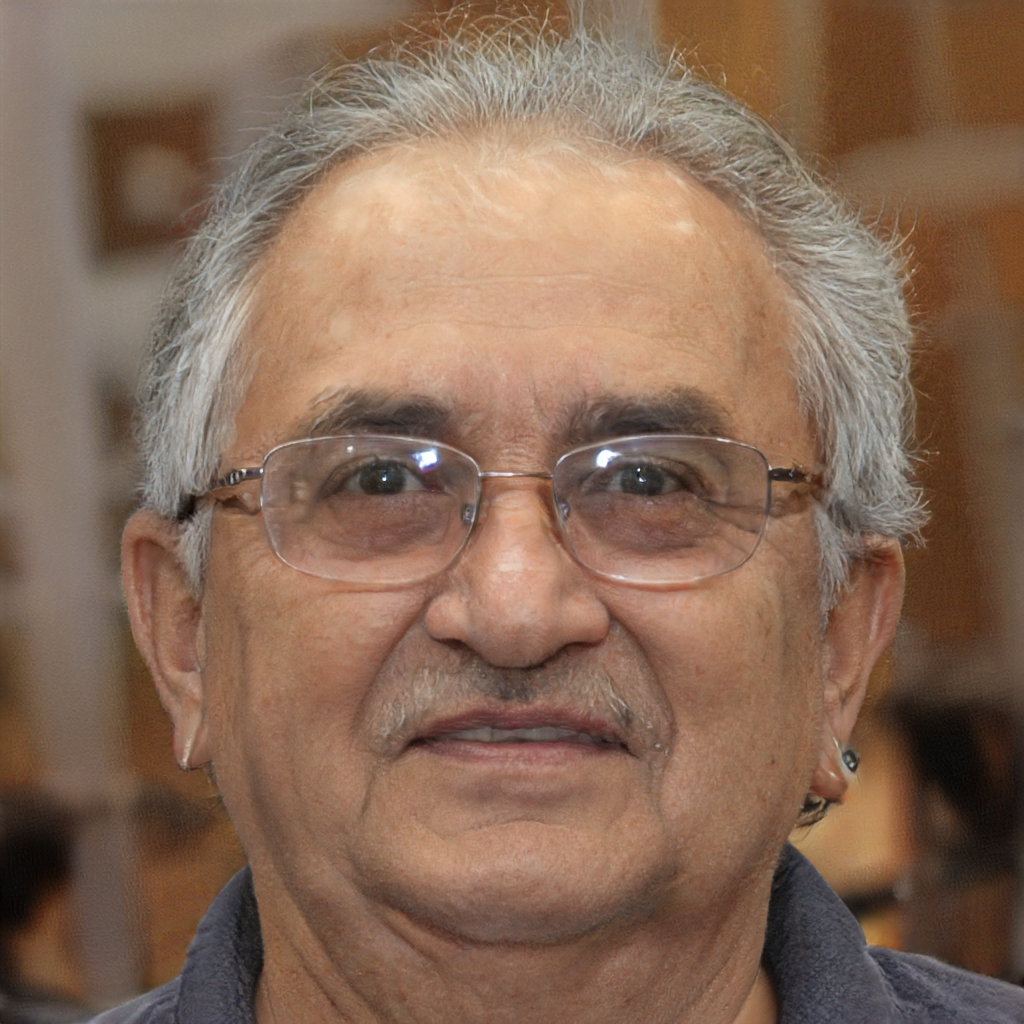
Gender: Male